Harsidhhi

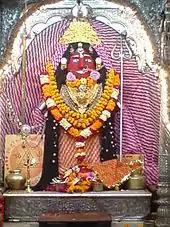
Harsidhhi Mataji Idol at Rajpipla, where the original Parmara rulers of Rajpipla, who migrated from Ujjain had brought her as their Kuladevi.

Harsidhhi, one of the aspects of Durga, is a regional Hindu goddess, popular in Gujarat, Madhya Pradesh, adjoining Maharashtra states of India.